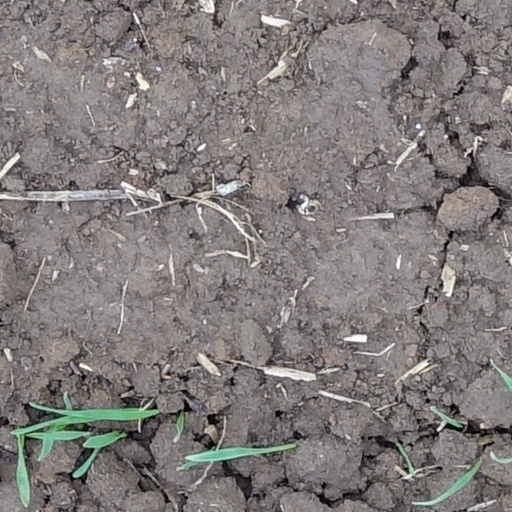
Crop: wheat